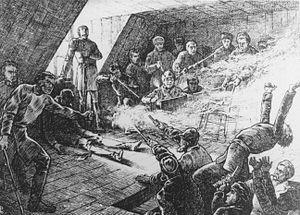
Fusillade chez André Albert le 27 janvier 1875.
Pierre-Amand Landry a été enseignant, avocat, juge et homme politique canadien. Il est une figure majeure de la renaissance acadienne.
Caraquet est la capitale de l'Acadie et le chef-lieu de la région de la Péninsule acadienne. Elle est située dans le comté de Gloucester, dans le Nord-Est du Nouveau-Brunswick, au Canada. Perchée sur un plateau au bord de la baie de Caraquet, la ville s'étend sur environ 13 kilomètres, lui ayant autrefois valu le surnom de « plus long village du monde ».
L'affaire Louis Mailloux est une série d'événements violents assimilés à une jacquerie ayant secoué la ville de Caraquet, au Nouveau-Brunswick, en janvier 1875.
La Péninsule acadienne, anciennement le Bas-du-Comté, est une région culturelle et naturelle située à l’extrémité nord-est du Nouveau-Brunswick, au Canada. Elle est bordée au nord par la baie des Chaleurs et à l’est par le golfe du Saint-Laurent. La Péninsule acadienne est appelée ainsi car la plupart de ses habitants sont acadiens. Son territoire occupe l'est du comté de Gloucester et l'extrémité nord-est du comté de Northumberland.